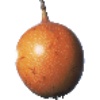
Label: Granadilla 1